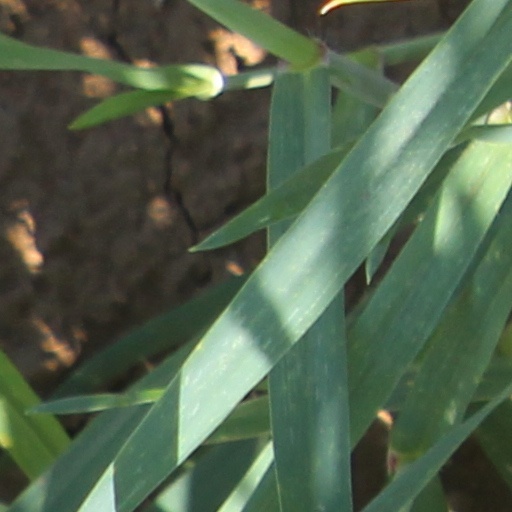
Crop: wheat